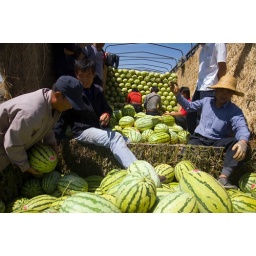
China, Zhongwei, 26-08-2009. platteland. Verbouw van watermeloen in Chao Chuan. Truck laden. Foto: Frans Schellekens. Watermelon field in Chao Chuan